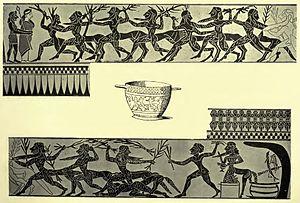
Héraclès, Pholos et les centaures. Skyphos à figures noires, v. 580 av. J.-C. Provenance